The Captain Is a Lady

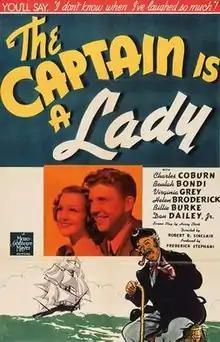
Theatrical release poster

The Captain Is a Lady is a 1940 American comedy film directed by Robert B. Sinclair and written by Henry Clark, adapted from the play by Rachel Crothers. The film stars Charles Coburn, Beulah Bondi, Virginia Grey, Helen Broderick, Billie Burke and Dan Dailey. It was released on June 21, 1940, by Metro-Goldwyn-Mayer.